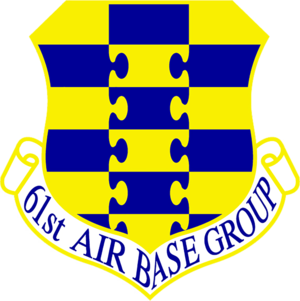
L'United States Space Force, ou USSF en abrégé, est la branche des Forces armées des États-Unis destinée à la conduite d'opérations militaires dans l'espace créée le 20 décembre 2019. Il s'agit de la sixième branche des forces armées des États-Unis, dépendant du Département de l'Air Force. Son quartier-général provisoire est Peterson Air Force Base.